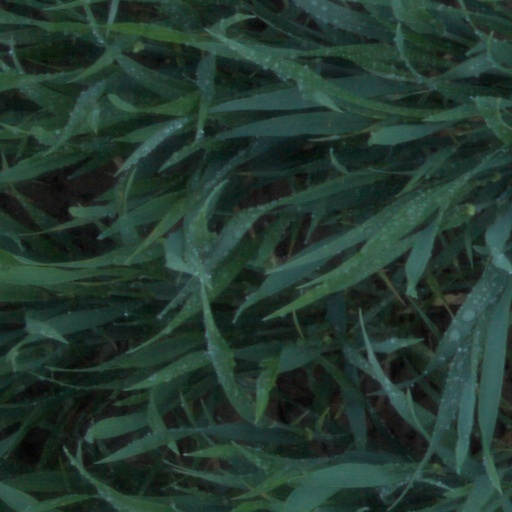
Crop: wheat